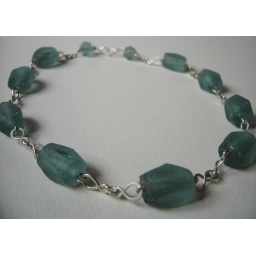
One-of-a-kind necklace in sterling silver with recycled glass beads